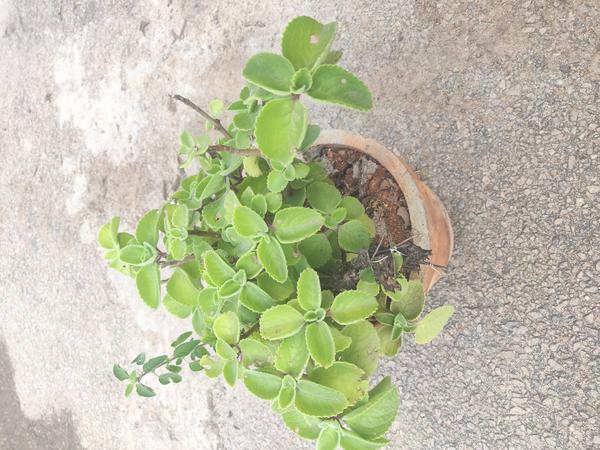
Plant: Doddapatre